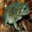
Label: frog